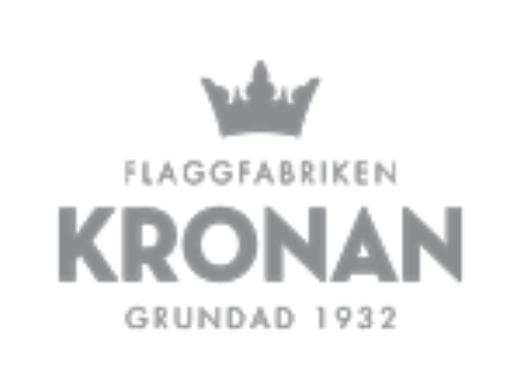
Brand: kronan
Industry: Others